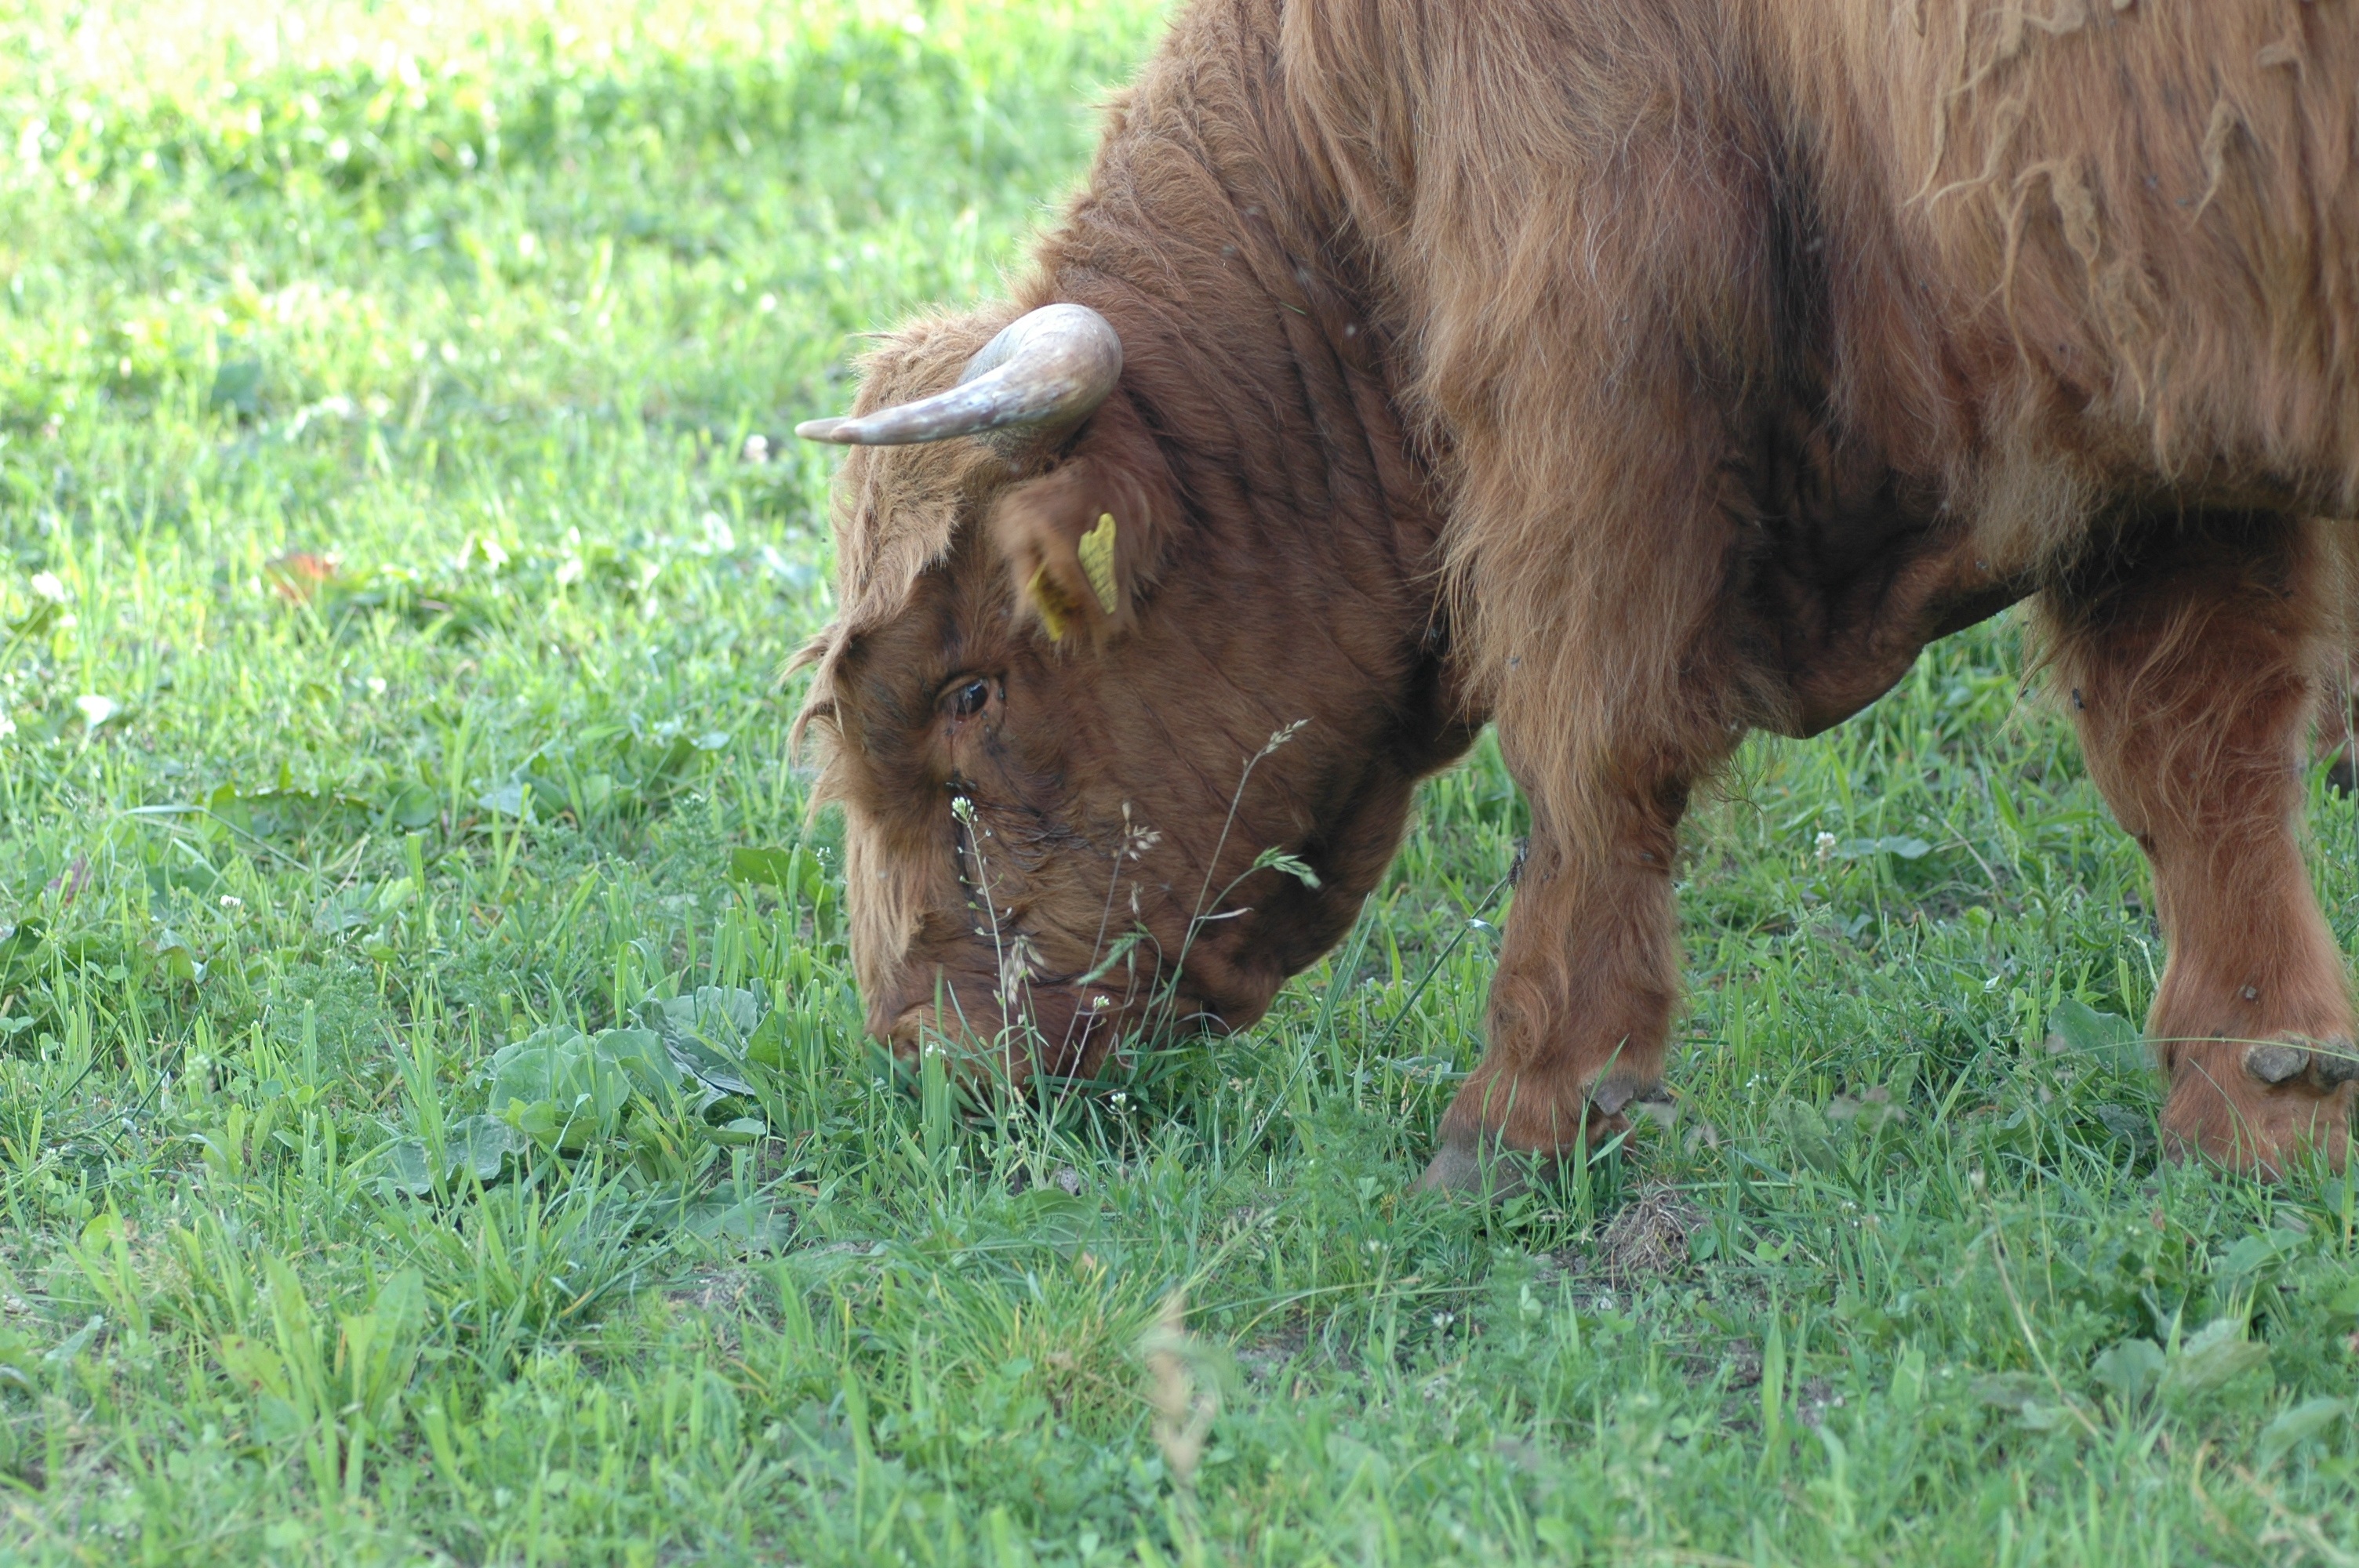
nature, grass, field, farm, meadow, prairie, wildlife, fur, cow, pasture, grazing, livestock, brown, mammal, agriculture, eat, beef, fauna, calf, bull, grassland, vertebrate, scotland, ruminant, highlands, domestic cattle, highland beef, ear tag, cattle like mammal, cow goat family